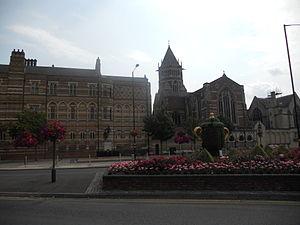
L'école privée Rugby School, avec en avant-plan une statue de William Webb Ellis.
Rugby School est l’un des plus anciens et des plus prestigieux établissements d’enseignement libre d’Angleterre. Il est installé depuis sa fondation en 1567 dans la ville de Rugby.
Rugby est une ville du comté de Warwickshire en Angleterre centrale, sur la rivière Avon. Rugby a une population estimée à 62 790 habitants. Avec la banlieue, le chiffre atteint 89 240.
L'équipe d'Angleterre a remporté la Coupe du monde de rugby 2003, après avoir battu l'équipe d'Australie lors de la finale.